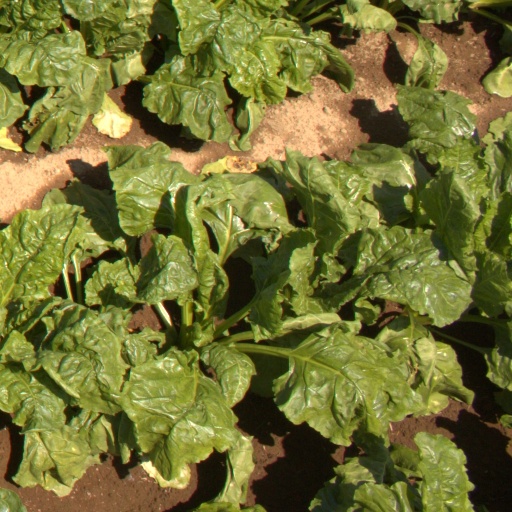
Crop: sugar beet